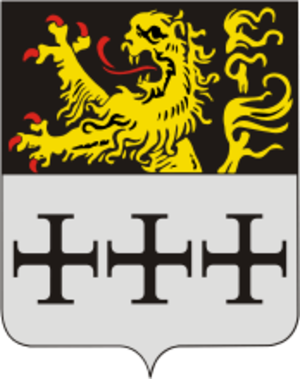
Bagrationovsk, anciennement Eylau est une ville de l'oblast de Kaliningrad, en Russie, et le centre administratif du raïon Bagrationovski. Sa population s'élevait à 6 292 habitants en 2013.
Le district de Bagrationovsky est un des treize districts administratifs de l'Oblast de Kaliningrad en Russie. Comme division municipale, la commune de Bagrationovsky est située dans le district de Bagrationovsky dans le sud-ouest de l'Oblast.